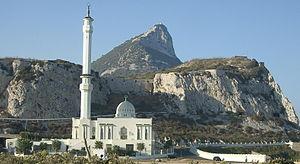
La mosquée Ibrahim-al-Ibrahim, connue également sous les noms de mosquée du roi Fahd ben Abdel Aziz al-Saoud ou mosquée du Gardien des Mosquées saintes, est une mosquée située à l'extrémité sud de Gibraltar, à Europa Point.
Fahd ben Abdelaziz Al Saoud, né le 16 mars 1921 à Riyad et mort le 1ᵉʳ août 2005 à Riyad, est roi, Premier ministre du royaume d'Arabie saoudite et chef de la maison des Saoud de 1982 à sa mort. Il est le fils du roi Abdelaziz Al Saoud, fondateur de la dynastie, l'un des sept fils qu'il eut avec Hassa bint Ahmed Al Soudayri.